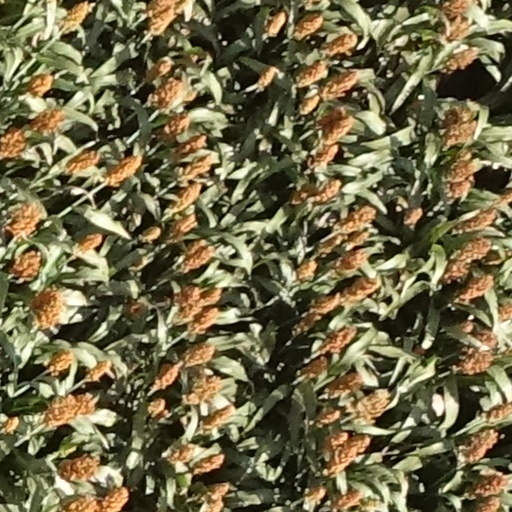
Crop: sorghum